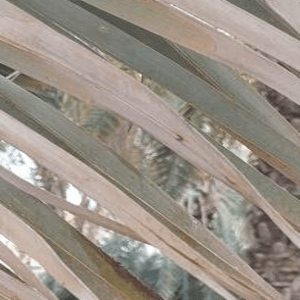
Label: Magnesium Deficiency